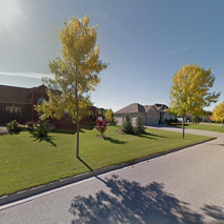
Label: streetView